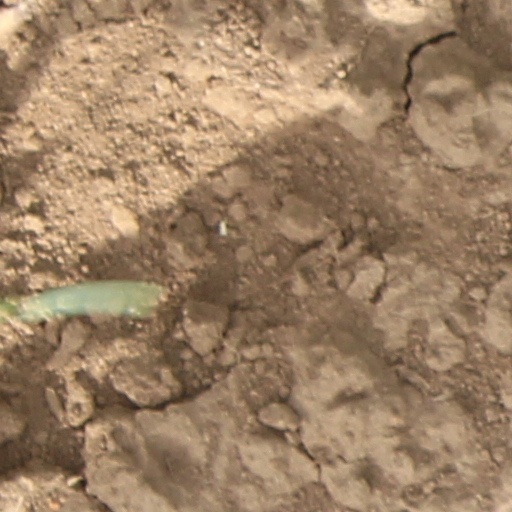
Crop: wheat